9th (Scottish) Division

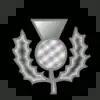

The 9th (Scottish) Division, was an infantry division of the British Army during the First World War, one of the Kitchener's Army divisions raised from volunteers by Lord Kitchener to serve on the Western Front during the First World War.